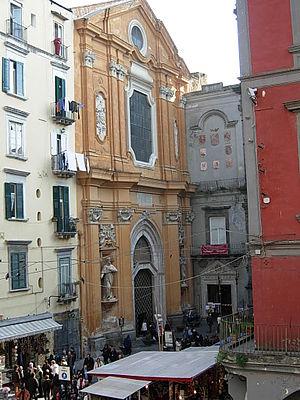
San Lorenzo Maggiore est une des basiliques les plus anciennes de Naples.